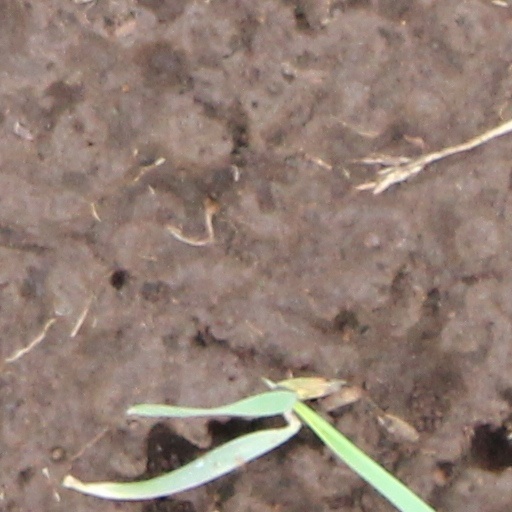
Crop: wheat